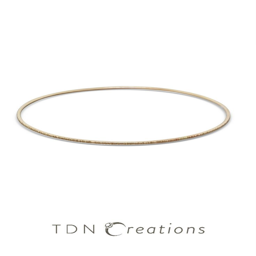
you can wear this classic gold bangle alone or stack it with other bangles for a sparkling effect .